Sawrey Gilpin

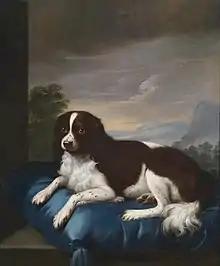
"English Springer Spaniel on a cushion", 1807

Gilpin lived at Knightsbridge in London for some years. He became one of the best painters of horses that the country had produced, and was almost as successful in other areas of animal art. He sometimes attempted historical pictures on a larger scale in which horses were prominent, but with rather less success. He was purely an animal painter, and required the assistance of others to paint landscapes and figures; for the former he often turned to George Barret, Sr., to whom he gave similar service in return, and for the latter he sometimes used the services of John Zoffany, and Philip Reinagle.